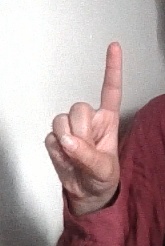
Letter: bb